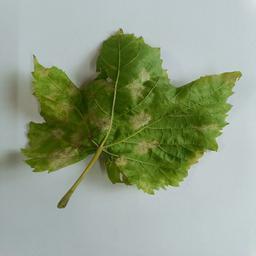
Label: Downy Mildew